Stoke Hill

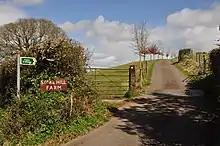
Farm track on Stoke Hill

Stoke Hill is a large hill rising to the north of Exeter in Devon, England. It is significant as the site of both an Iron Age hill fort and a later Roman signal station.